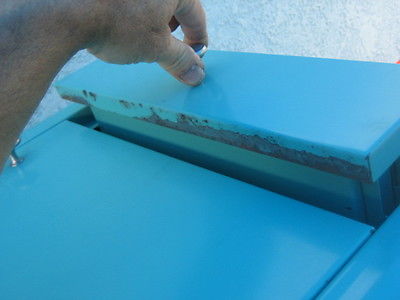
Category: cabinet